New Haven, Connecticut

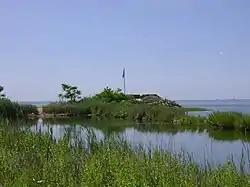
The restored Black Rock Fort

A second New Haven gastronomical claim to fame is Louis' Lunch, which is located in a small brick building on Crown Street and has been serving fast food since 1895. Though fiercely debated, the restaurant's founder Louis Lassen is credited by the Library of Congress with inventing the hamburger and steak sandwich. Louis' Lunch broils hamburgers, steak sandwiches and hot dogs vertically in original antique 1898 cast iron stoves using gridirons, patented by local resident Luigi Pieragostini in 1939, that hold the meat in place while it cooks.